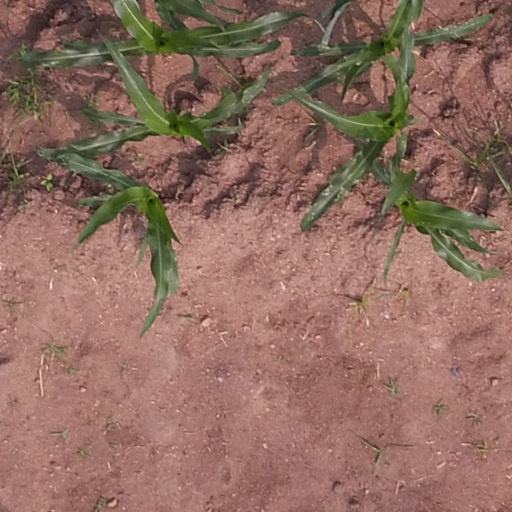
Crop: maize; corn